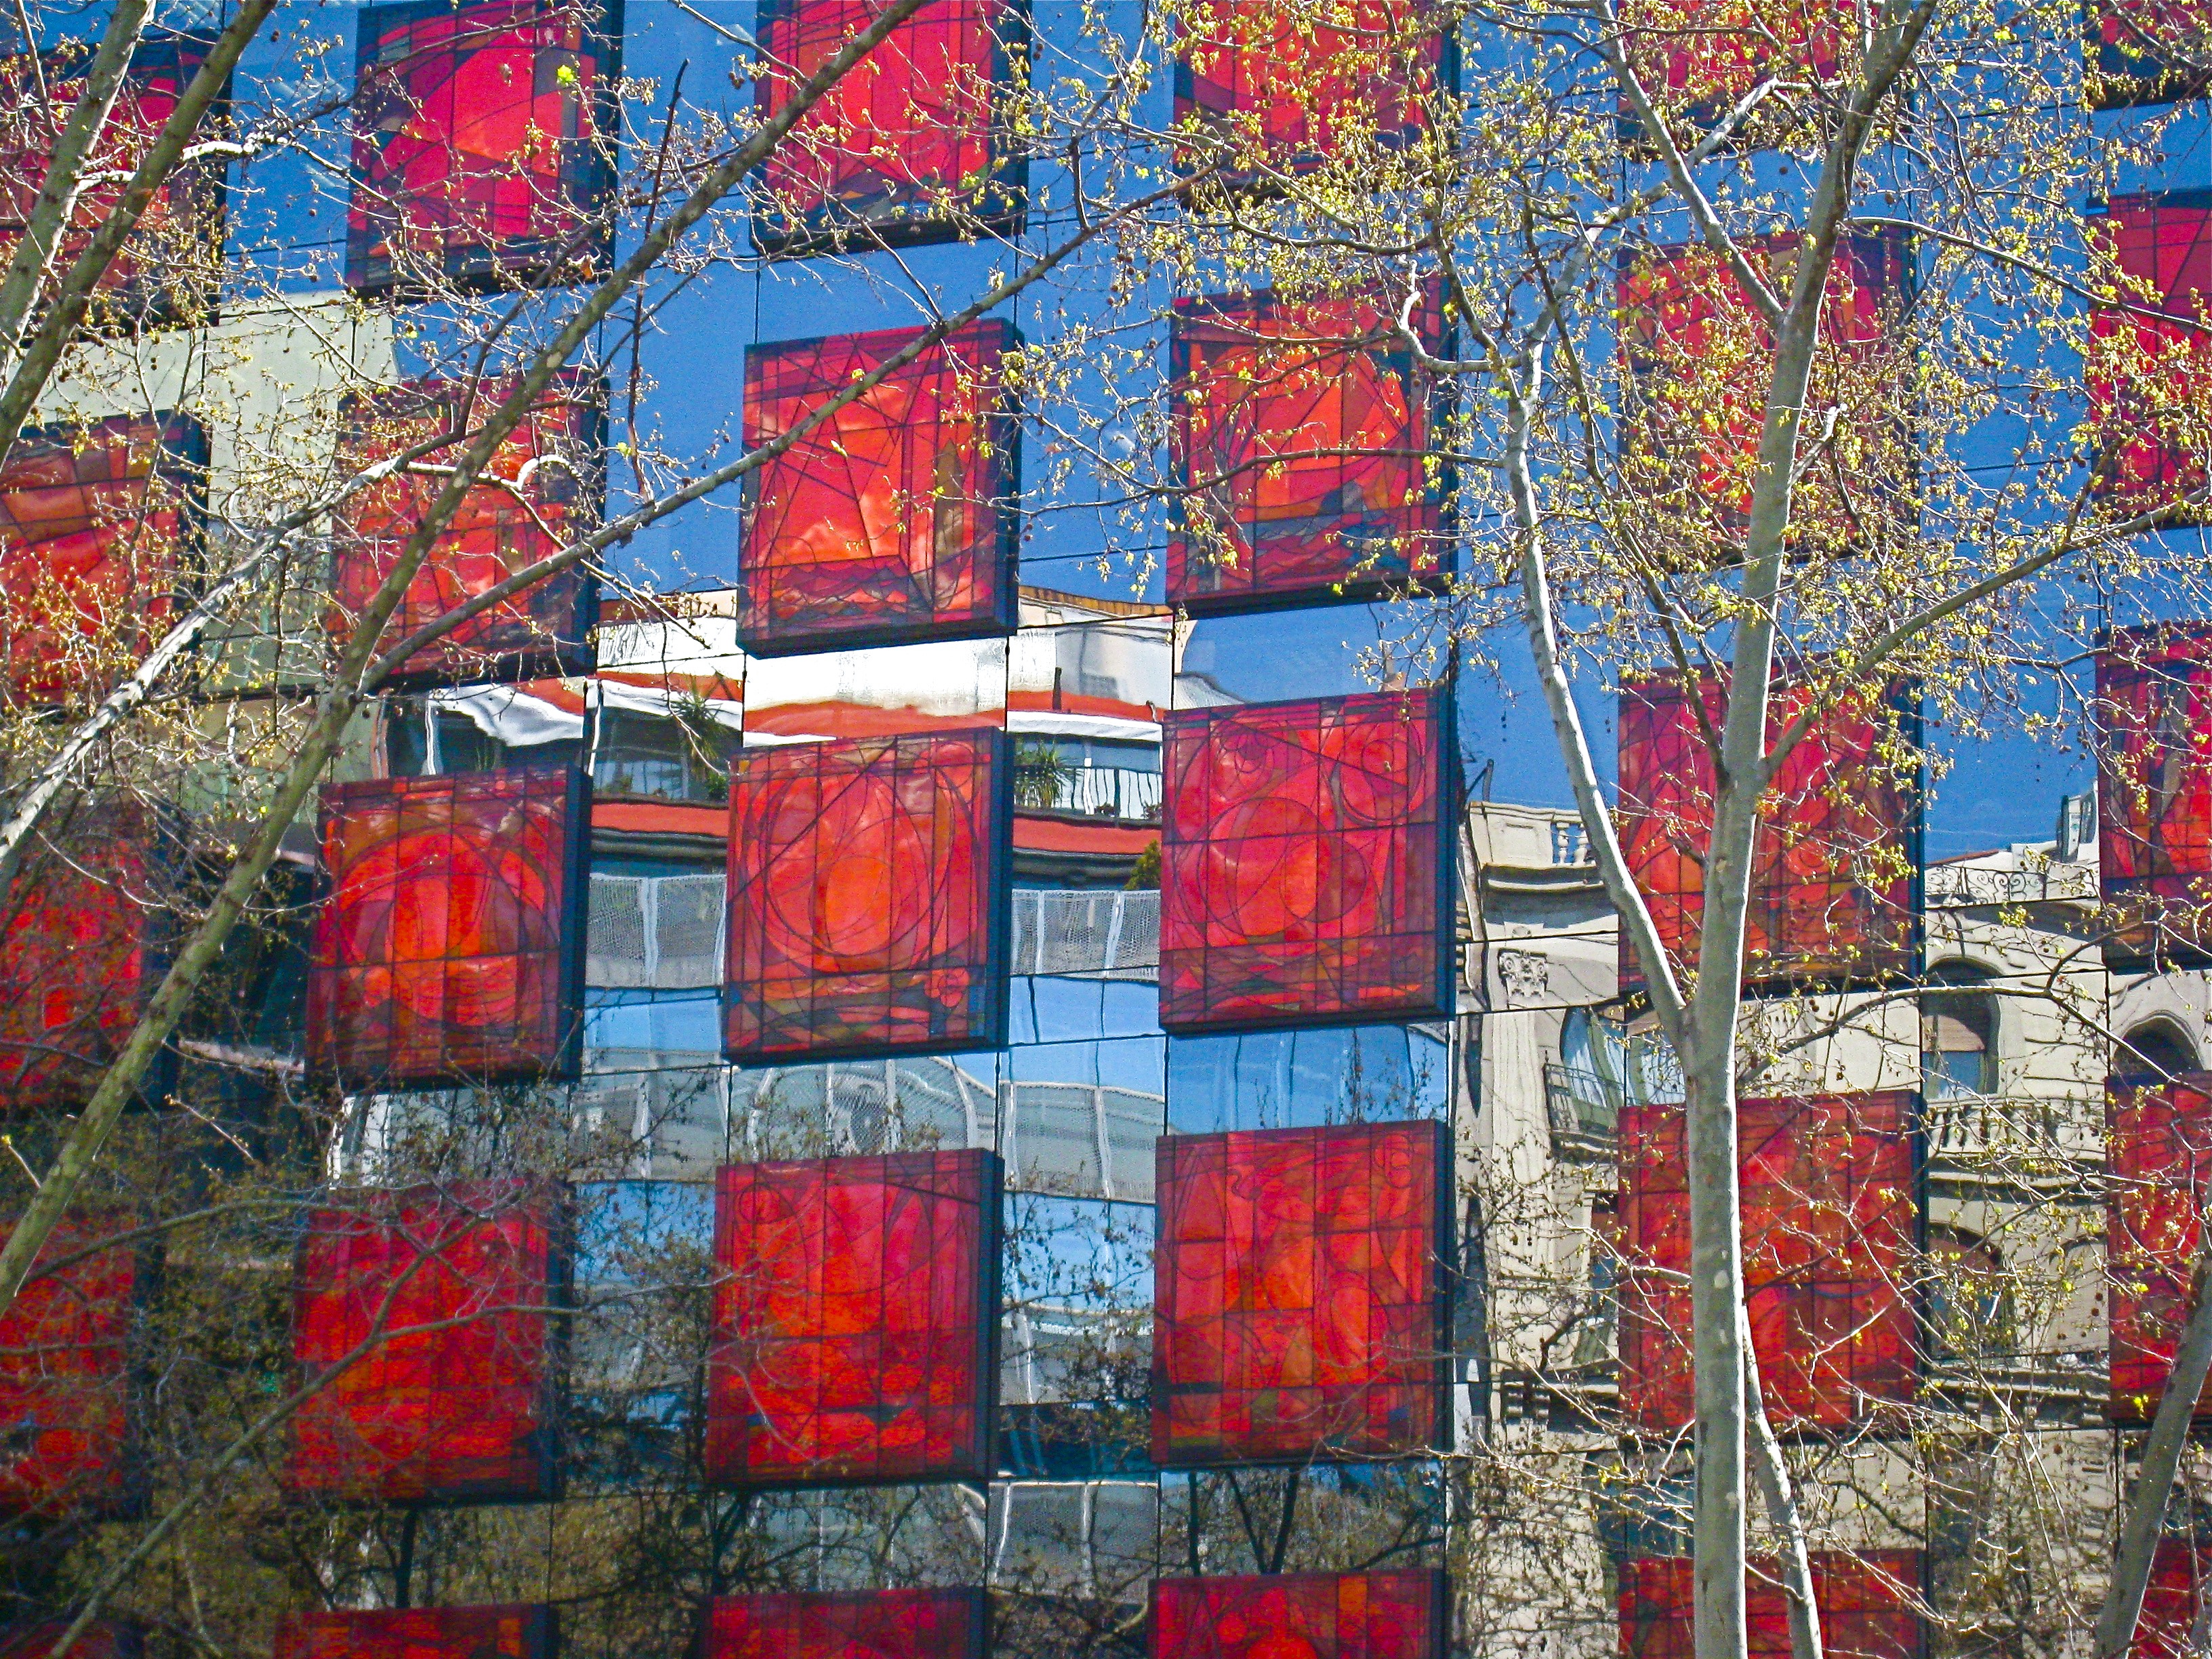
architecture, building, urban, pattern, reflection, office, modern, material, quilt, textile, art, design, windows, tapestry, contemporary, modern art, flooring